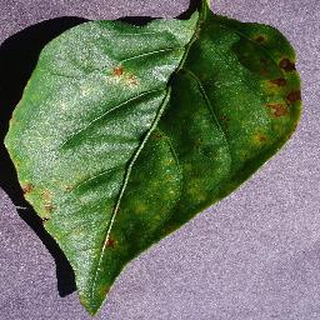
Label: bell_pepper_bacterial_spot